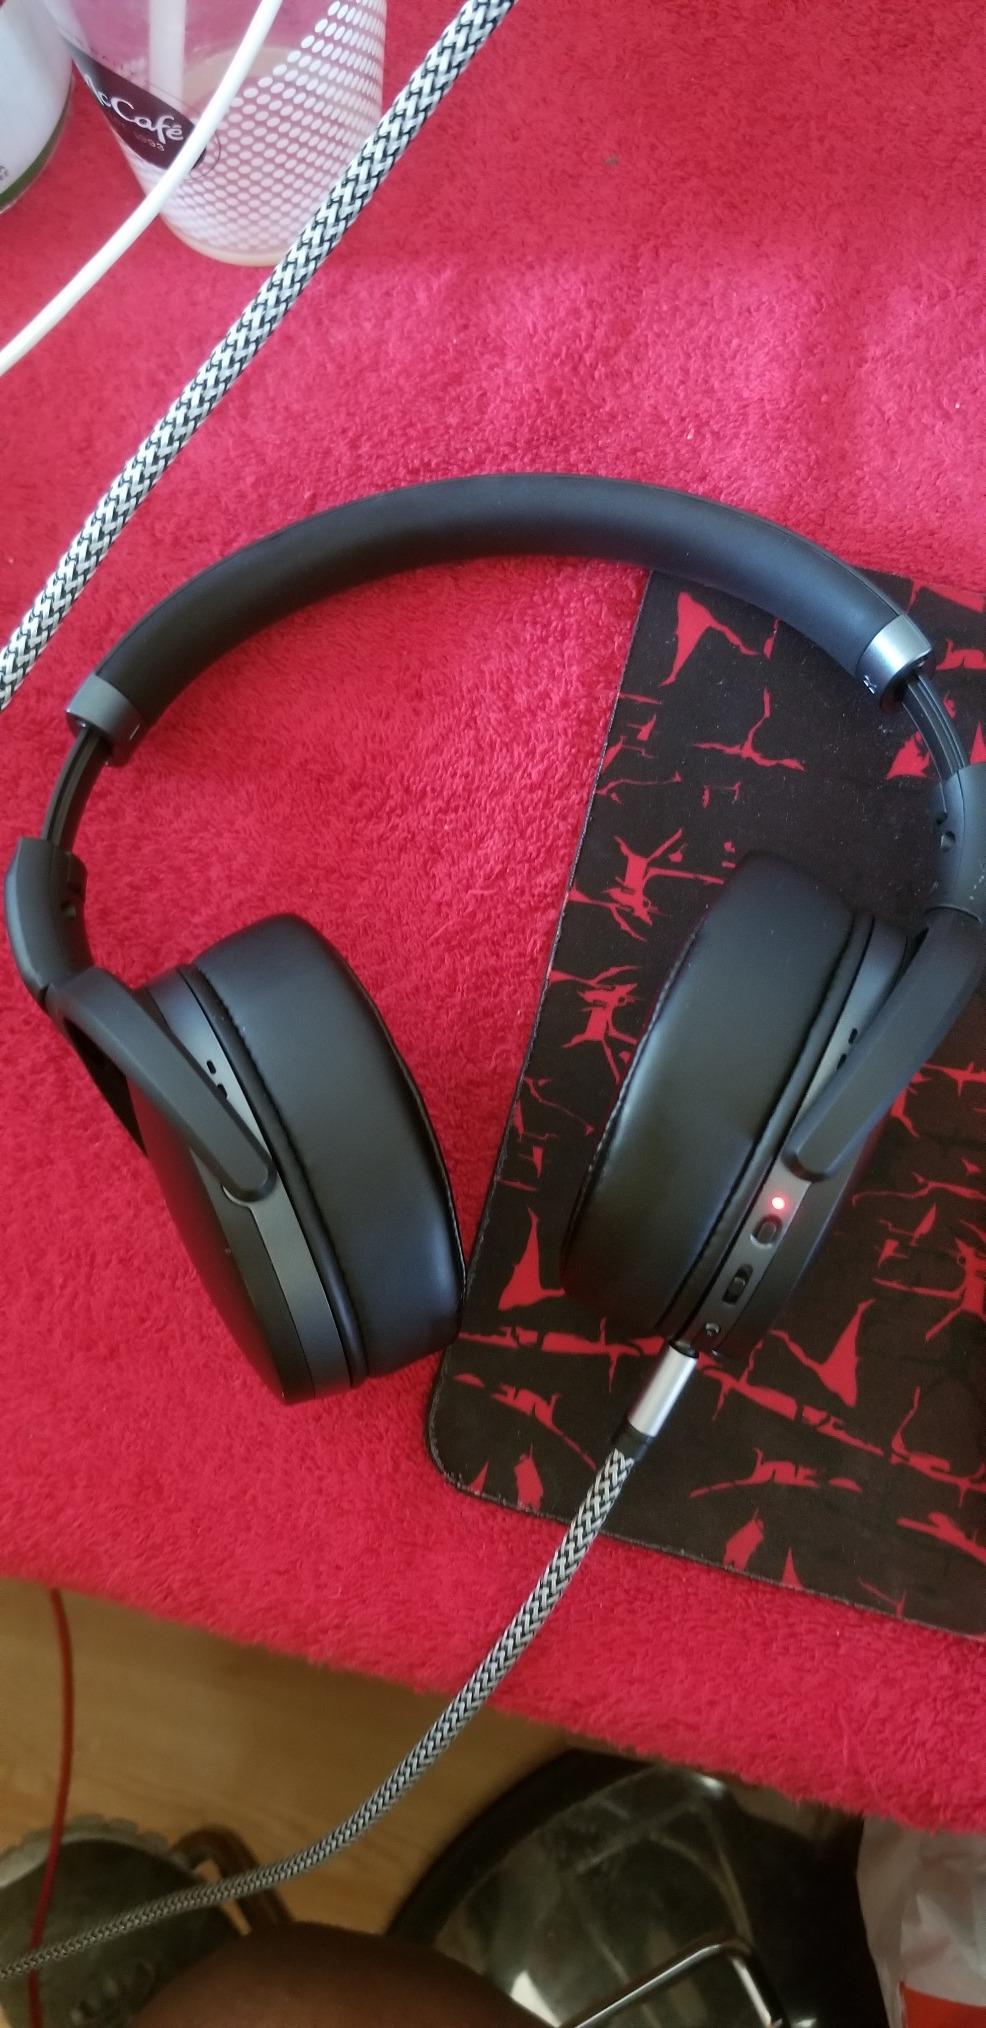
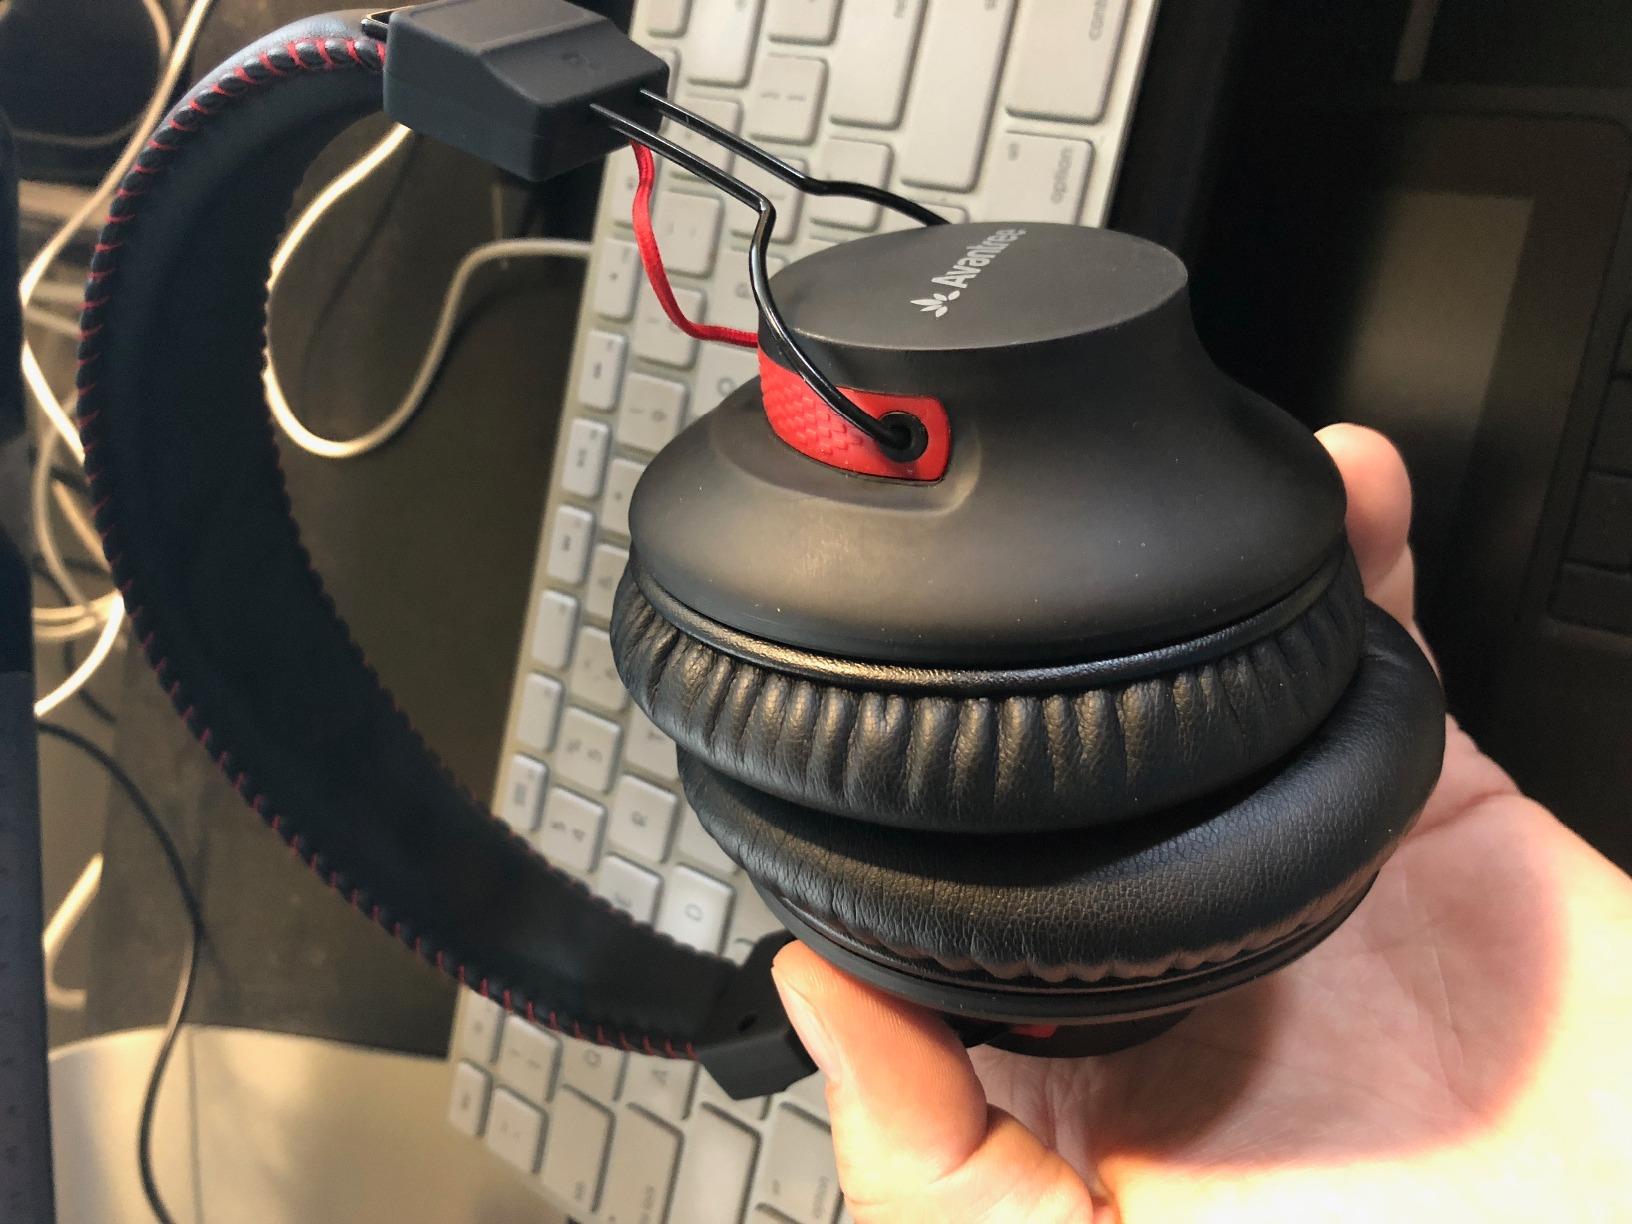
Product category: headphones
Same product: no